Korean Americans

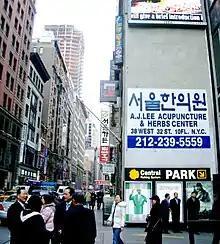
Korean Americans have achieved a high demographic profile in some U.S. cities, including New York City.

The two metropolitan areas with the highest Korean American populations as per the 2010 census were the Greater Los Angeles area Combined Statistical Area (334,329) and the Greater New York Combined Statistical Area (218,764). The Baltimore-Washington metropolitan area ranks third, with approximately 93,000 Korean Americans clustered in Howard and Montgomery Counties in Maryland and Fairfax County in Virginia. Southern California and the New York City metropolitan area have the largest populations of Koreans outside of the Korean Peninsula. Among Korean Americans "born in Korea", the Los Angeles metropolitan area had 226,000 as of 2012; New York (including Northern New Jersey) had 153,000 Korean-born Korean Americans; and Washington had 60,000.